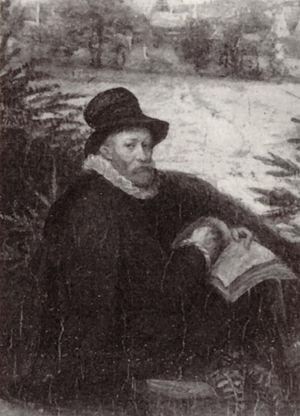
Lucas van Valckenborch est un peintre flamand.